Barrington Court

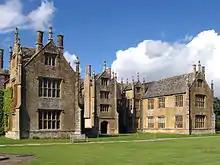
The south front

The manor was inherited in 1514 by Henry Daubeney, created Earl of Bridgewater for his services to Henry VIII. He spent much of his time in France and little time in Somerset. He may have begun the new house, but he went bankrupt. He married a Catherine Howard. It is unlikely that much, if any, of the current building was his work. The house was forfeit to the crown and then had various owners including Henry Grey, 1st Duke of Suffolk, who in 1552 sold it to William Clifton, a London merchant who had been assembling a Somerset estate. Clifton or his son John Clifton are thought to be responsible for most of the building at Barrington, possibly modeled on earlier work at Kirby Hall or East Anglian manors close to their roots at Kentwell Hall, Hengrave Hall or Channonz Hall at Tibenham.